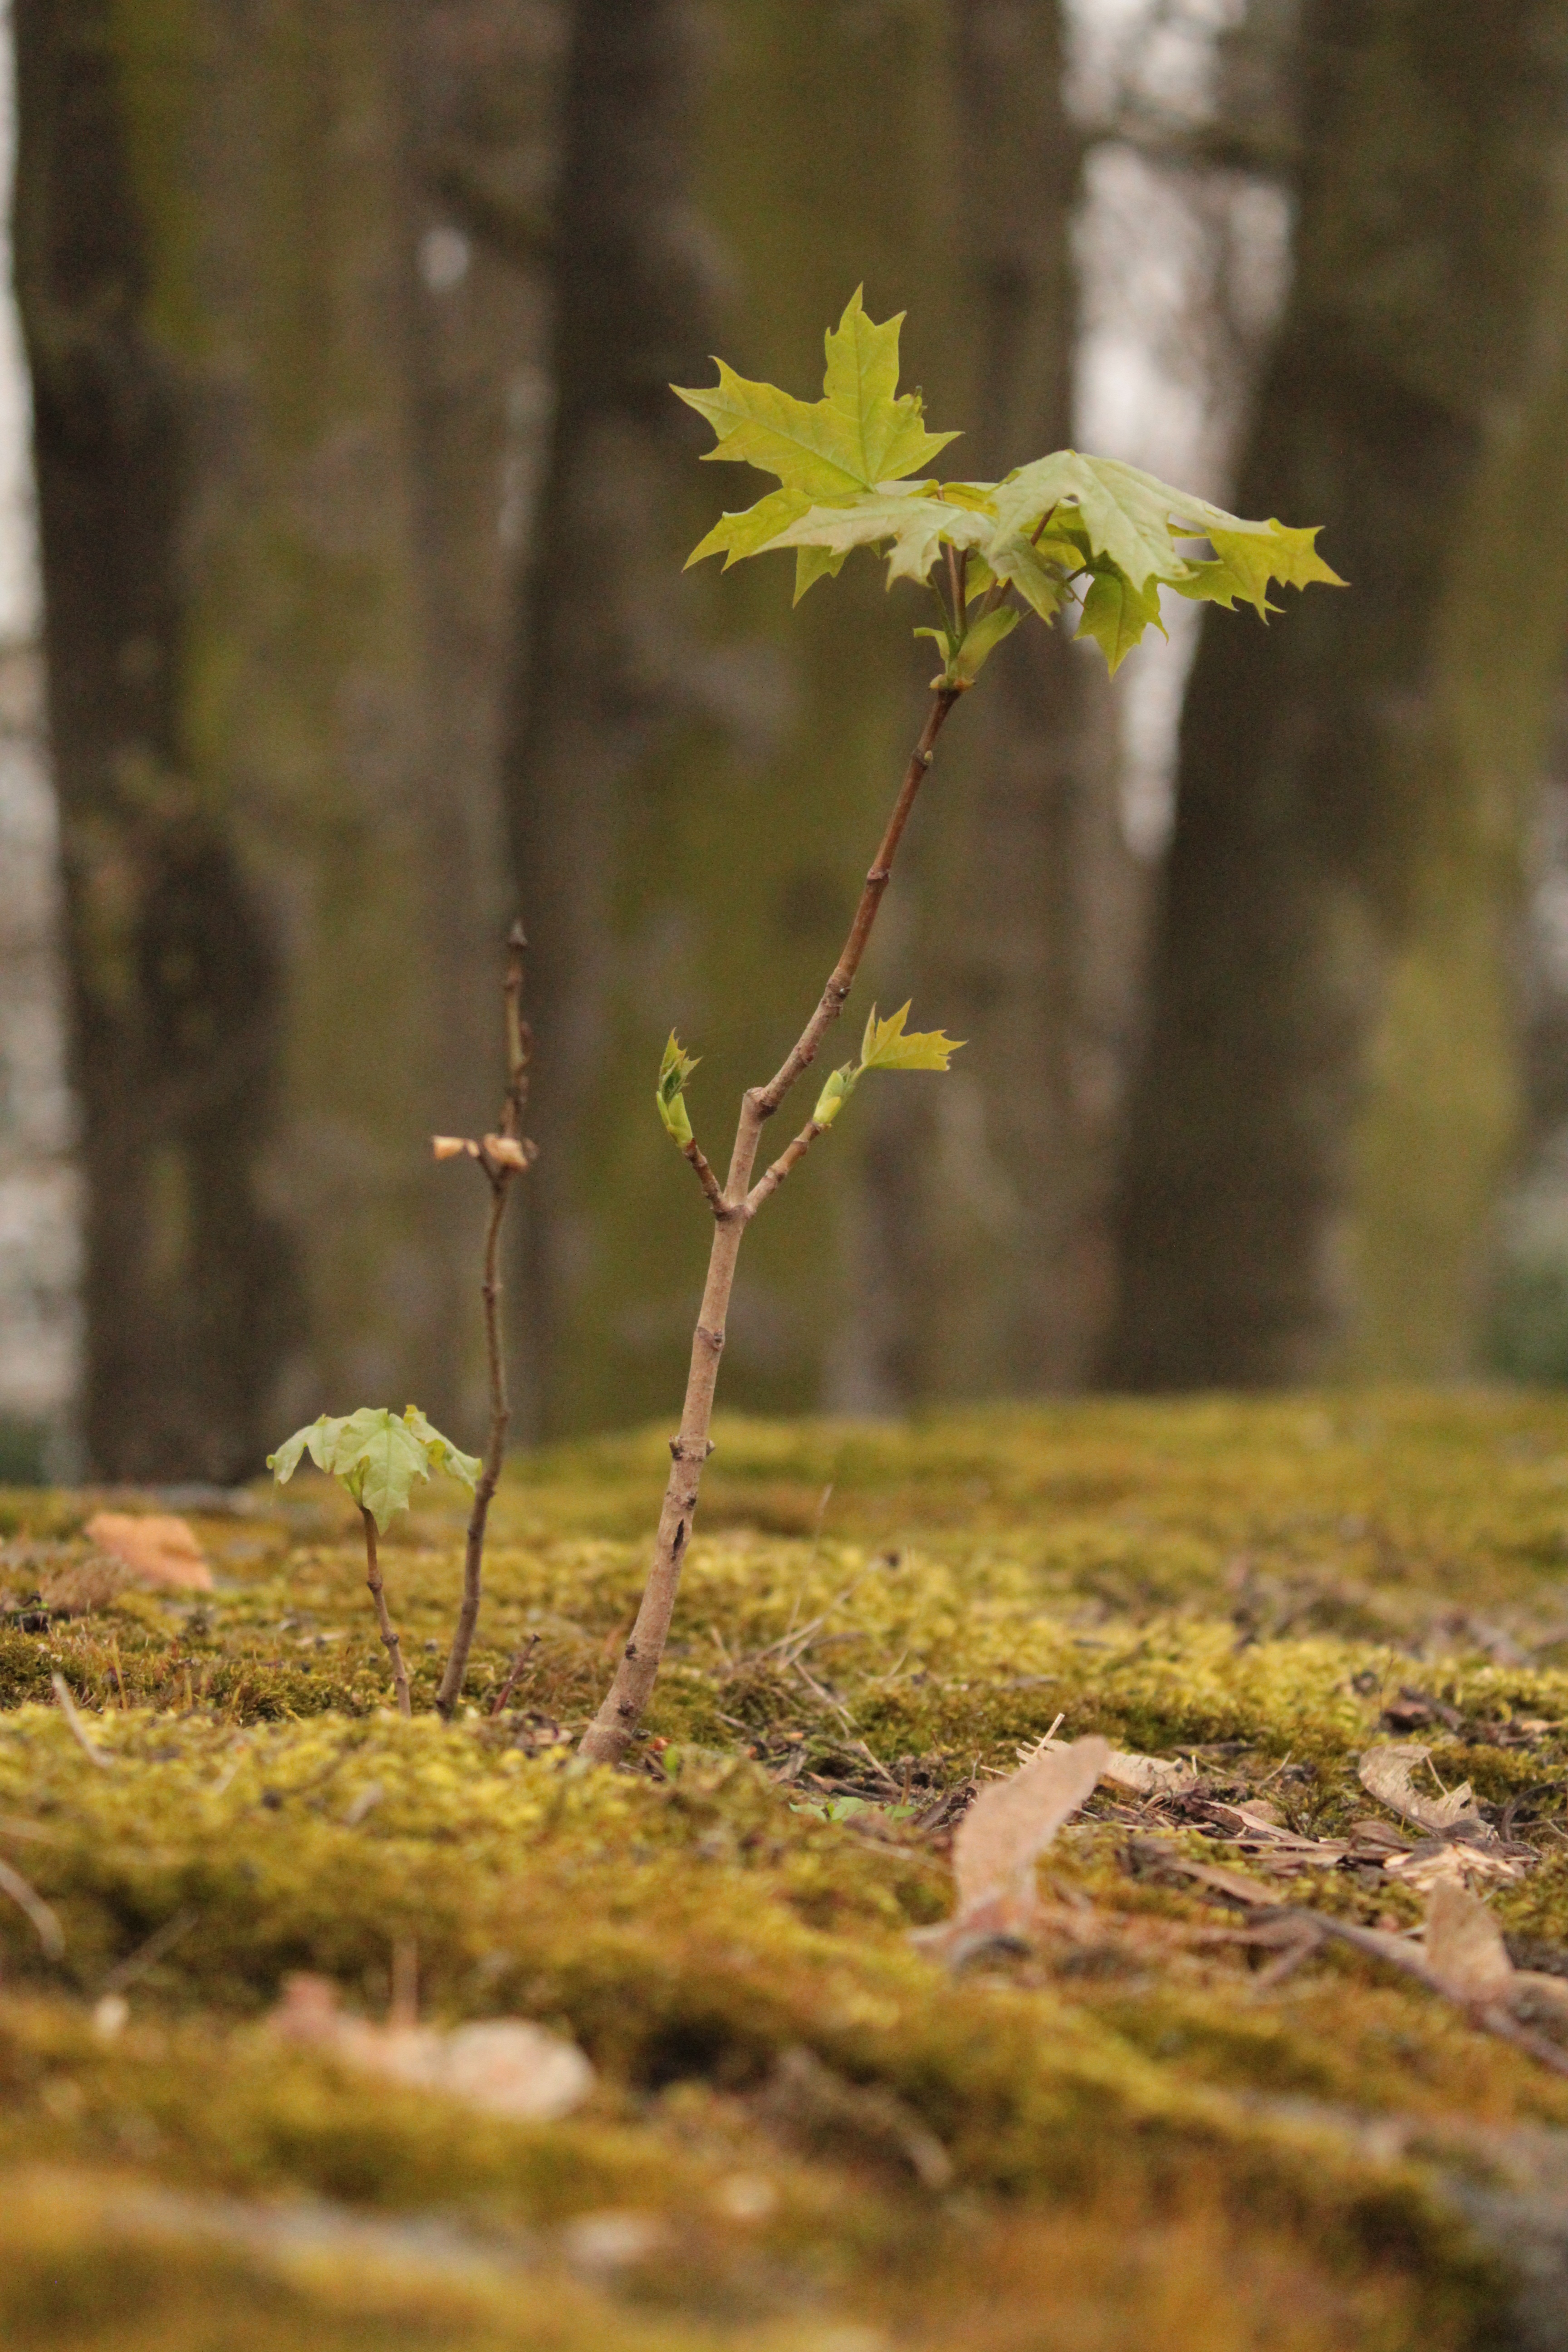
landscape, tree, nature, forest, grass, wilderness, branch, plant, sunlight, leaf, flower, trunk, moss, wildlife, young, spring, green, grow, autumn, close, flora, season, maple, maple tree, deciduous, woodland, habitat, larch, shoots, slip, b umchen, natural environment, woody plant, land plant